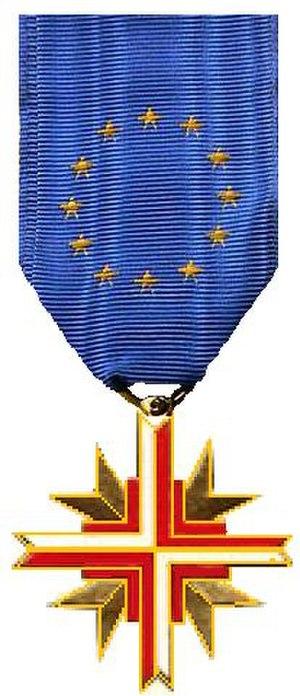
Croix du combattant de l’Europe
La Croix du combattant de l’Europe est une décoration décernée par la confédération européenne des anciens combattants, sur proposition du président qui récompense les services rendus par des anciens combattants de l’Europe et de leurs alliés qui, n’ayant pas failli à l’honneur de soldat et soucieux d’éviter aux générations futures les souffrances et les horreurs de la guerre, s’engagent à lutter ensemble pour la construction d’une Europe unie et la défense de la civilisation et de la liberté.